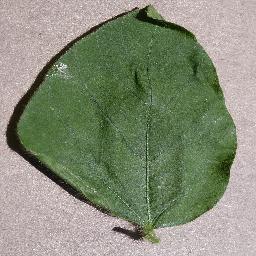
Label: Soybean___healthy